M (James Bond)

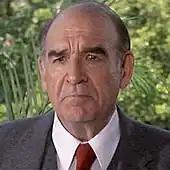
Robert Brown, who played M from 1983 to 1989

After Lee's death in 1981, the producers hired actor Robert Brown to play M in "Octopussy". Brown had previously played Admiral Hargreaves, Flag Officer Submarines, in the 1977 film, "The Spy Who Loved Me". Bond scholars Steven Jay Rubin, John Cork, and Collin Stutz all consider Admiral Hargreaves to have been appointed to the role of M, rather than Brown playing a different character as M.